Centre-Chapelle des Buis

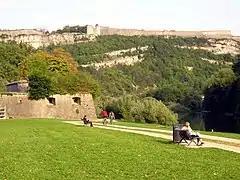
La Gare d'Eau

The main routes into the city center are : rue de Dole, linking the area to the western districts (La Butte, Saint-Ferjeux, Planoise) and by extension becoming "Route nationale 73" linking Besançon to Chalon-sur-Saône, avenue de la septième armée américaine linking la Boucle to Velotte, Planoise and Beure, and by extension becoming "Route nationale 83" linking Lyon to Strasbourg, "route de Morre", linking the district to the communes of Morre, Montfaucon and the surrounding area, which by extension becomes "Route nationale 57" linking Metz to Ballaigues (Switzerland); rue de Vesoul, linking the Boucle to Saint-Claude and the Espace Valentin, which by extension becomes route départementale 484 linking Besançon to Chalèze; rue de Belfort, linking the area to Palente and Chalezeule, as well as to the ZAC des Marnières.